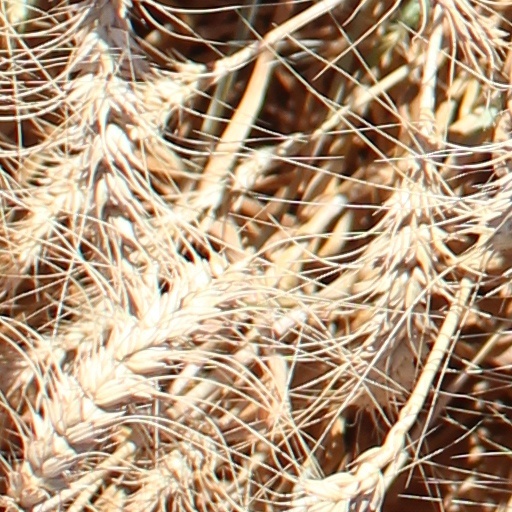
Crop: wheat